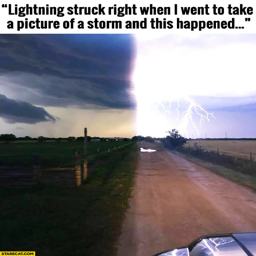
lightning struck right when i went to take a picture of a storm and this happened